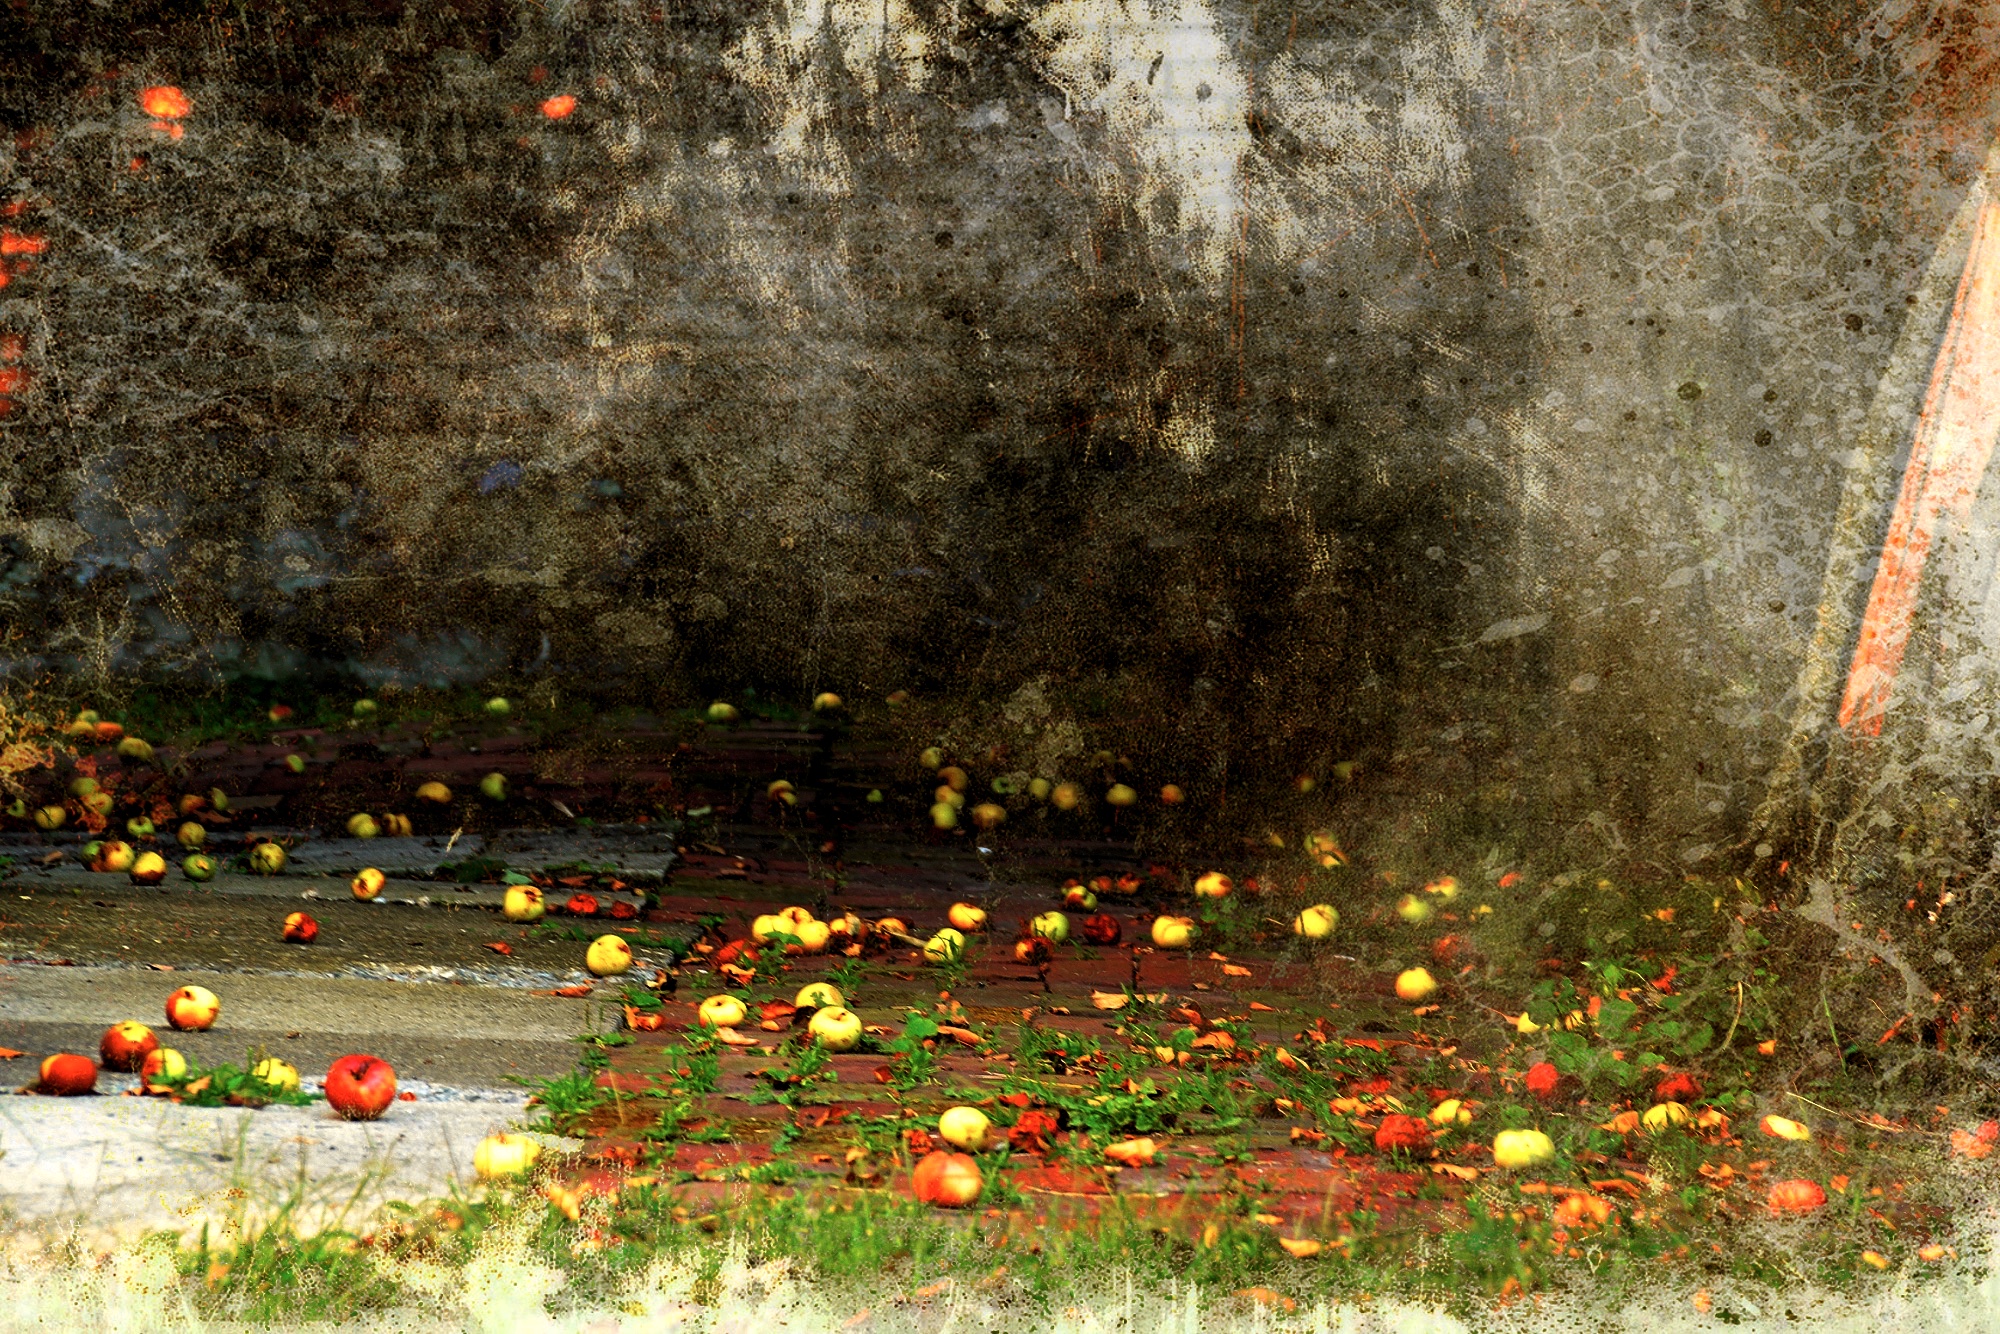
apple, plant, sunlight, leaf, flower, autumn, flora, 3652015, texturebyjerryjones, 365the2015edition, day242, day242365, 30aug15